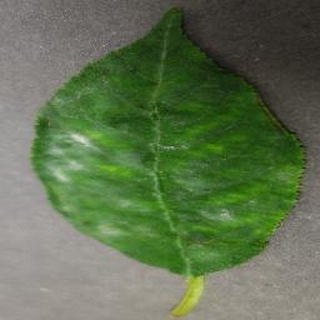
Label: cherry_powdery_mildew